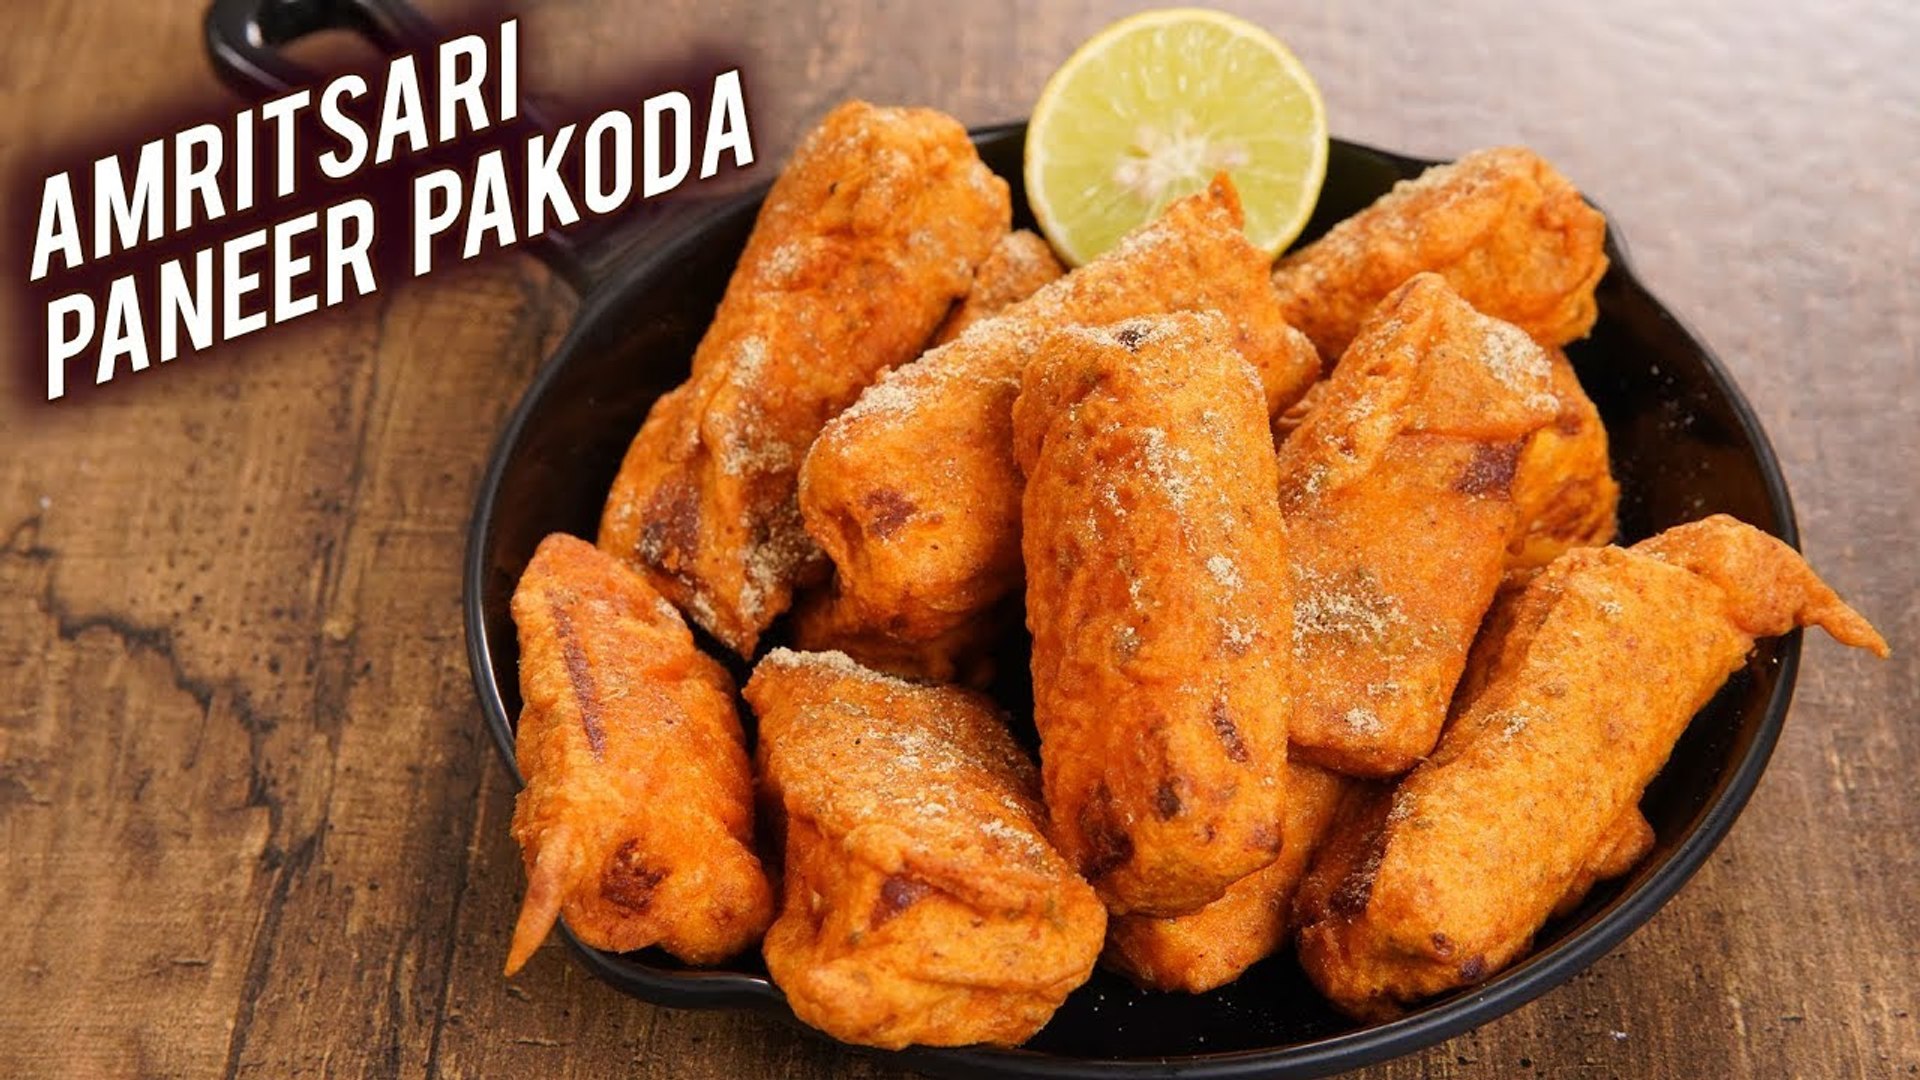
Dish: pakode